Haruo Tanaka

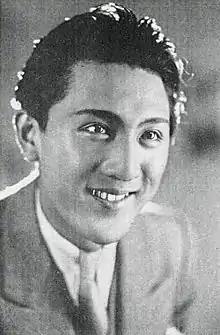
Haruo Tanaka in 1932

was a Japanese film actor noted for his supporting roles in a career that spanned seven decades.